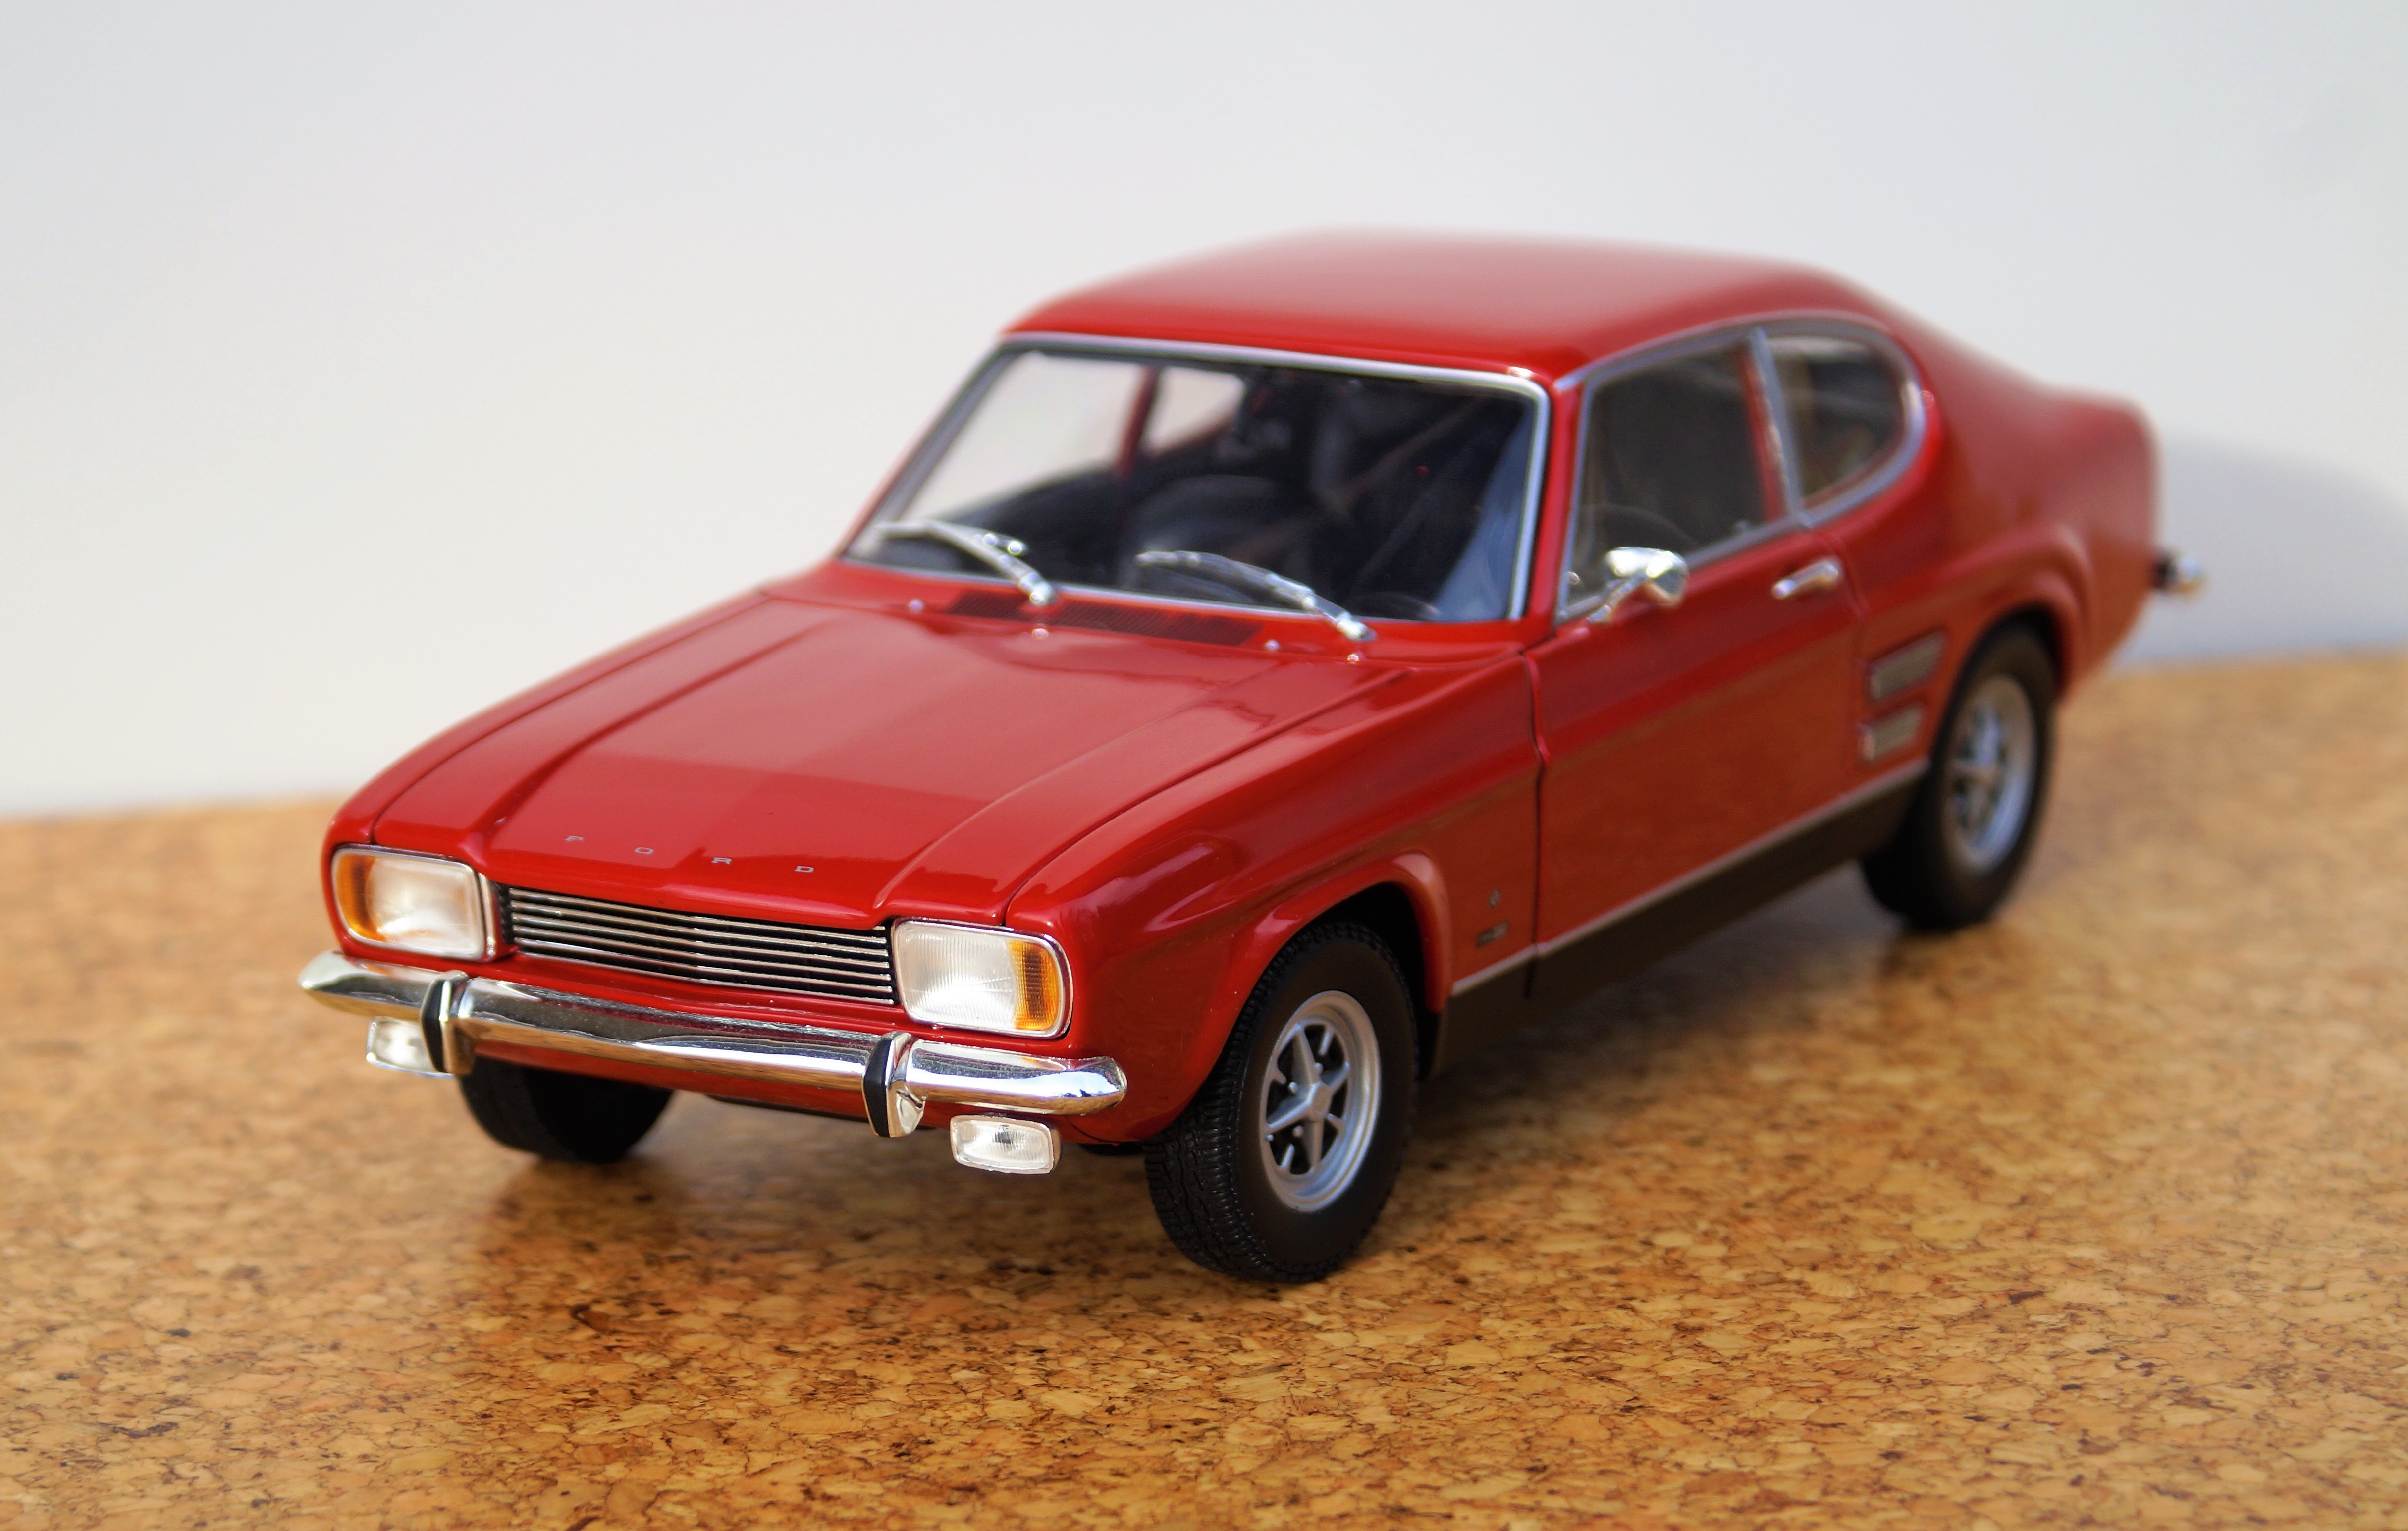
car, old, model, red, vehicle, auto, sports car, race car, ford, toys, sedan, oldtimer, classic, coupe, motorsport, capri, model car, land vehicle, automobile make, compact car, family car, executive car, ford capri